Hollywood, Florida

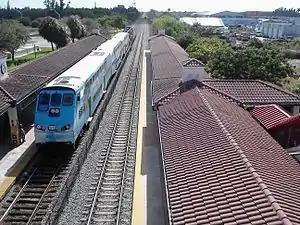
A Tri-Rail commuter train at Sheridan Street Station

Hollywood is served by Fort Lauderdale-Hollywood International Airport, the nation's 22nd-busiest airport. Broward County Transit operates several bus routes that pass through the city, such as the 1 on US 1 (federal highway). It is also served by Tri-Rail stations near Sheridan Street and Hollywood Boulevard.